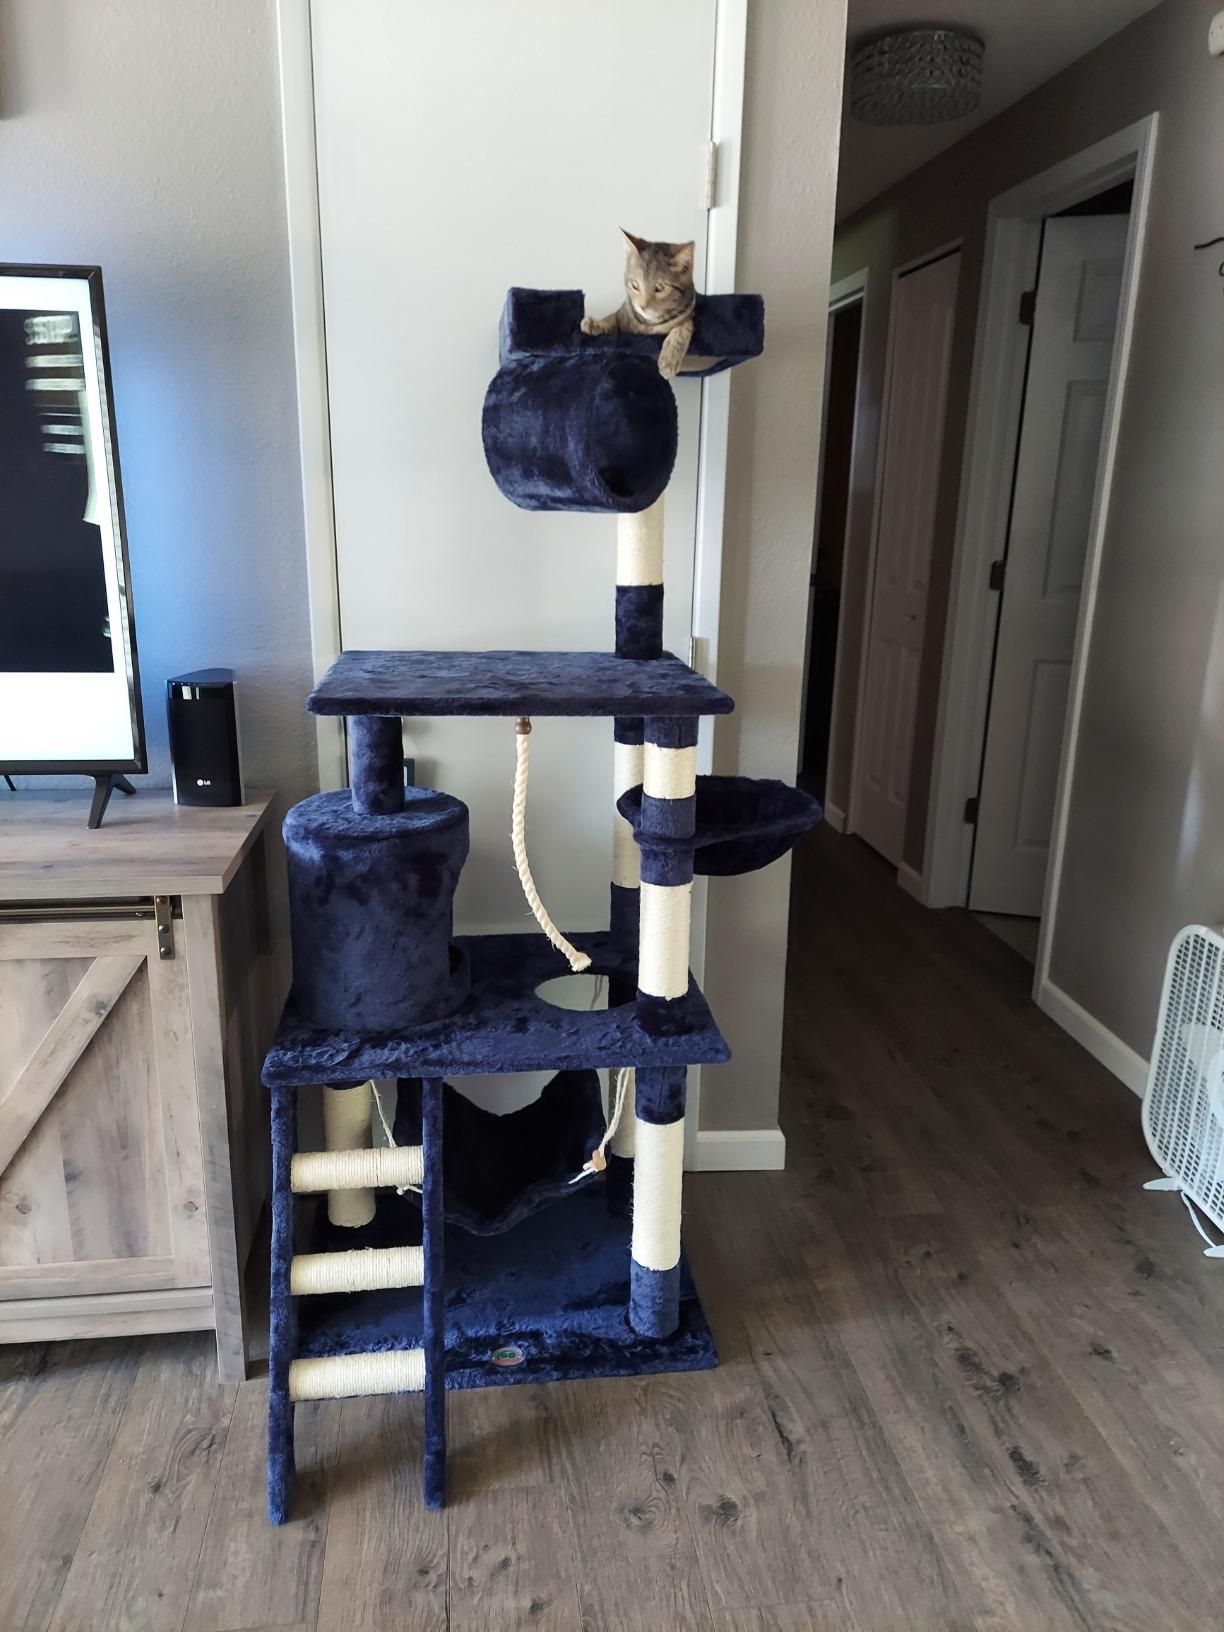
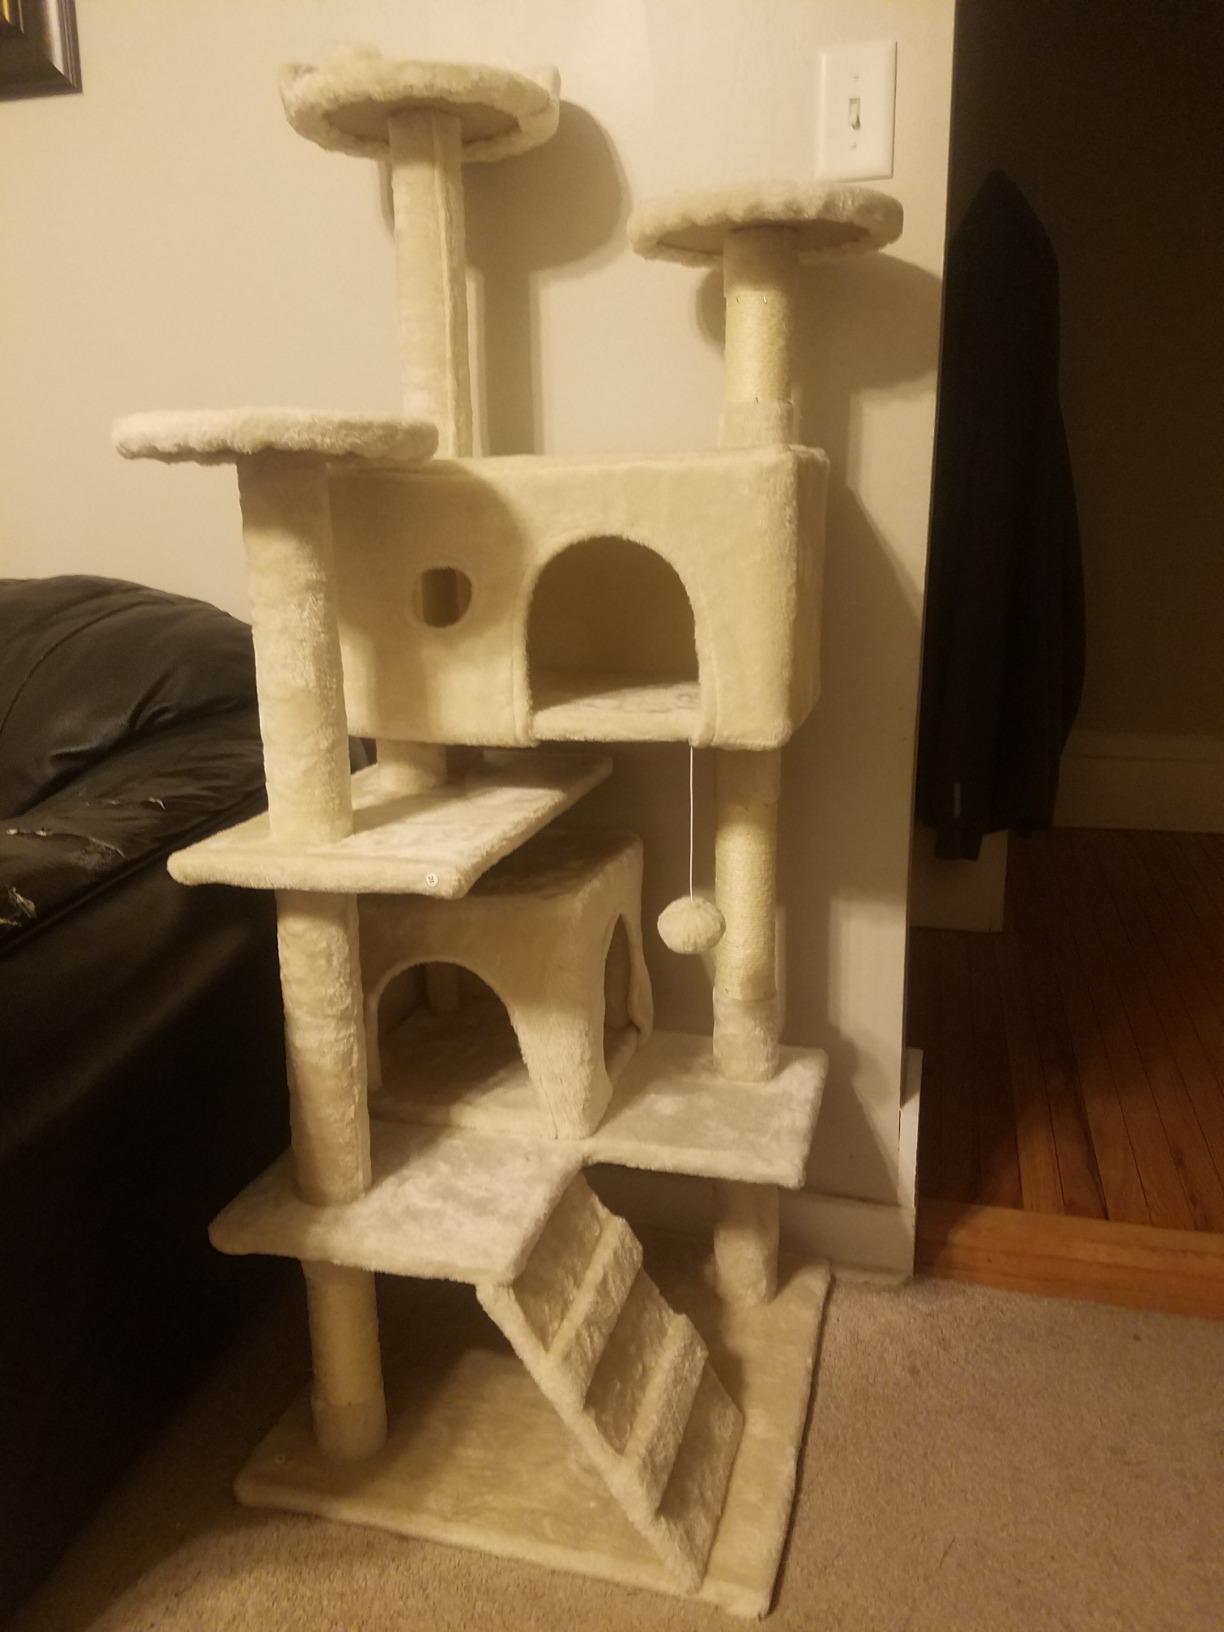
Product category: items_cat tree
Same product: no